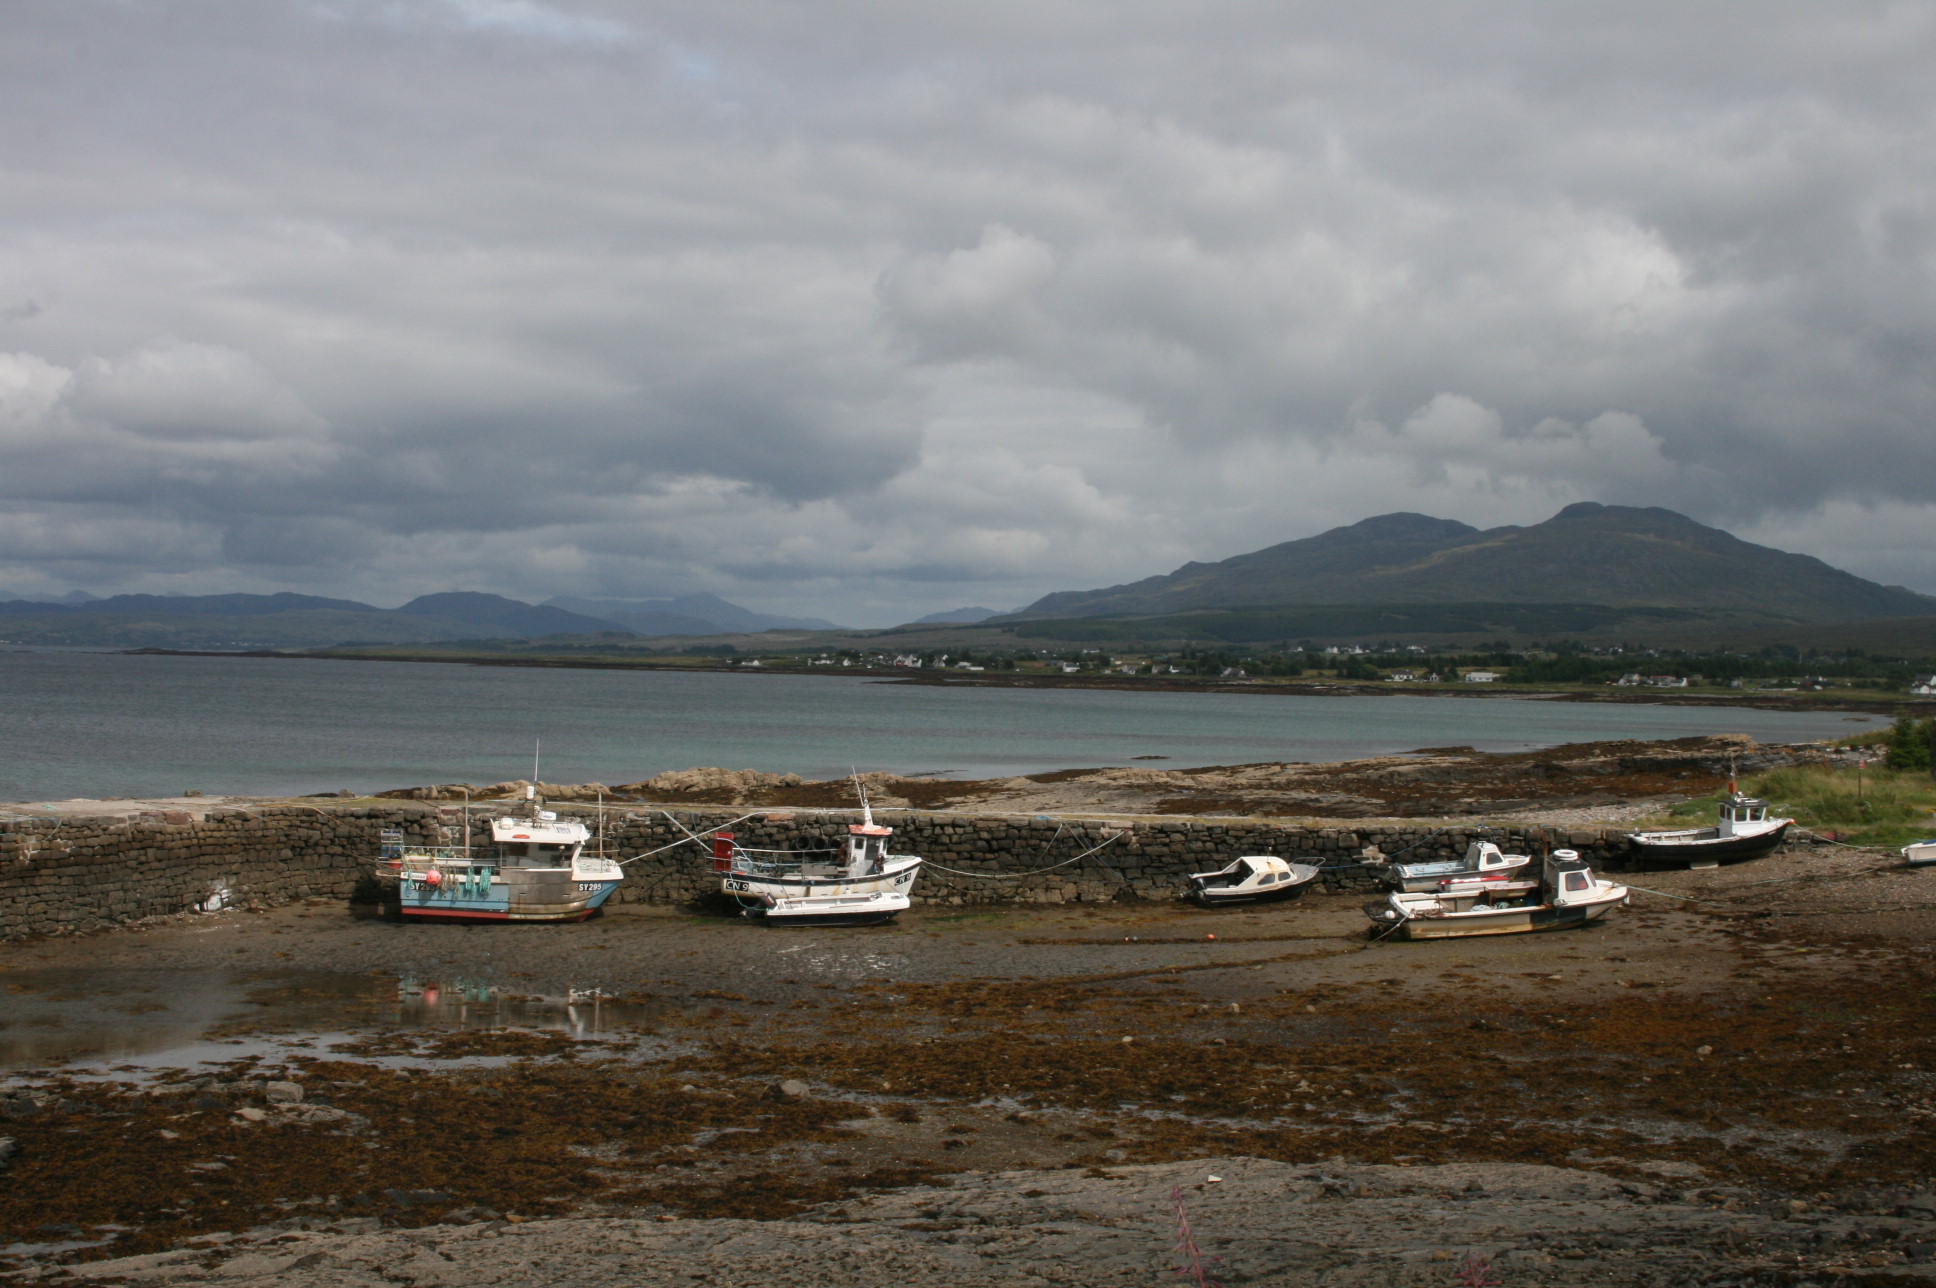
natural, cloud, water, sky, water resources, watercraft, boat, mountain, vehicle, highland, coastal and oceanic landforms, lake, bank, beach, waterway, landscape, horizon, shore, calm, cumulus, sand, hill, headland, tree, wind wave, boats and boating equipment and supplies, wilderness, ship, reservoir, coast, ocean, lake district, bay, rock, island, loch, sound, water transportation, tourism, channel, mountain range, inlet, cape, tropics, skiff, soil, tide, Raised beach, wave, promontory, village, vacation, sea, river, mudflat